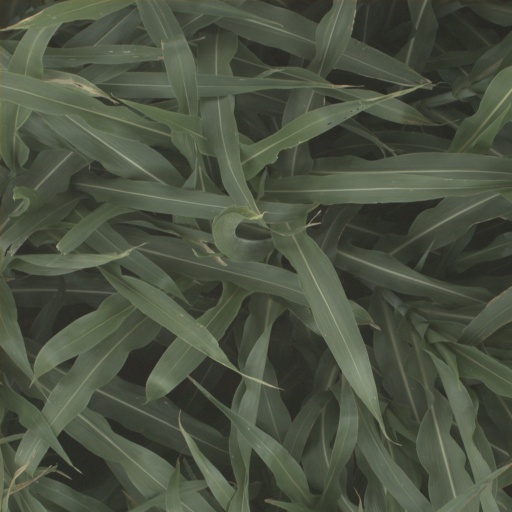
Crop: sorghum